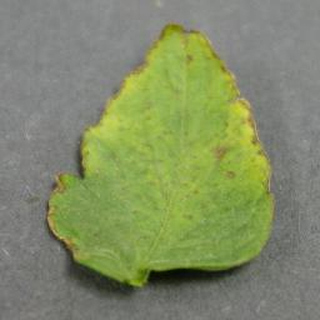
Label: tomato_yellow_leaf_curl_virus